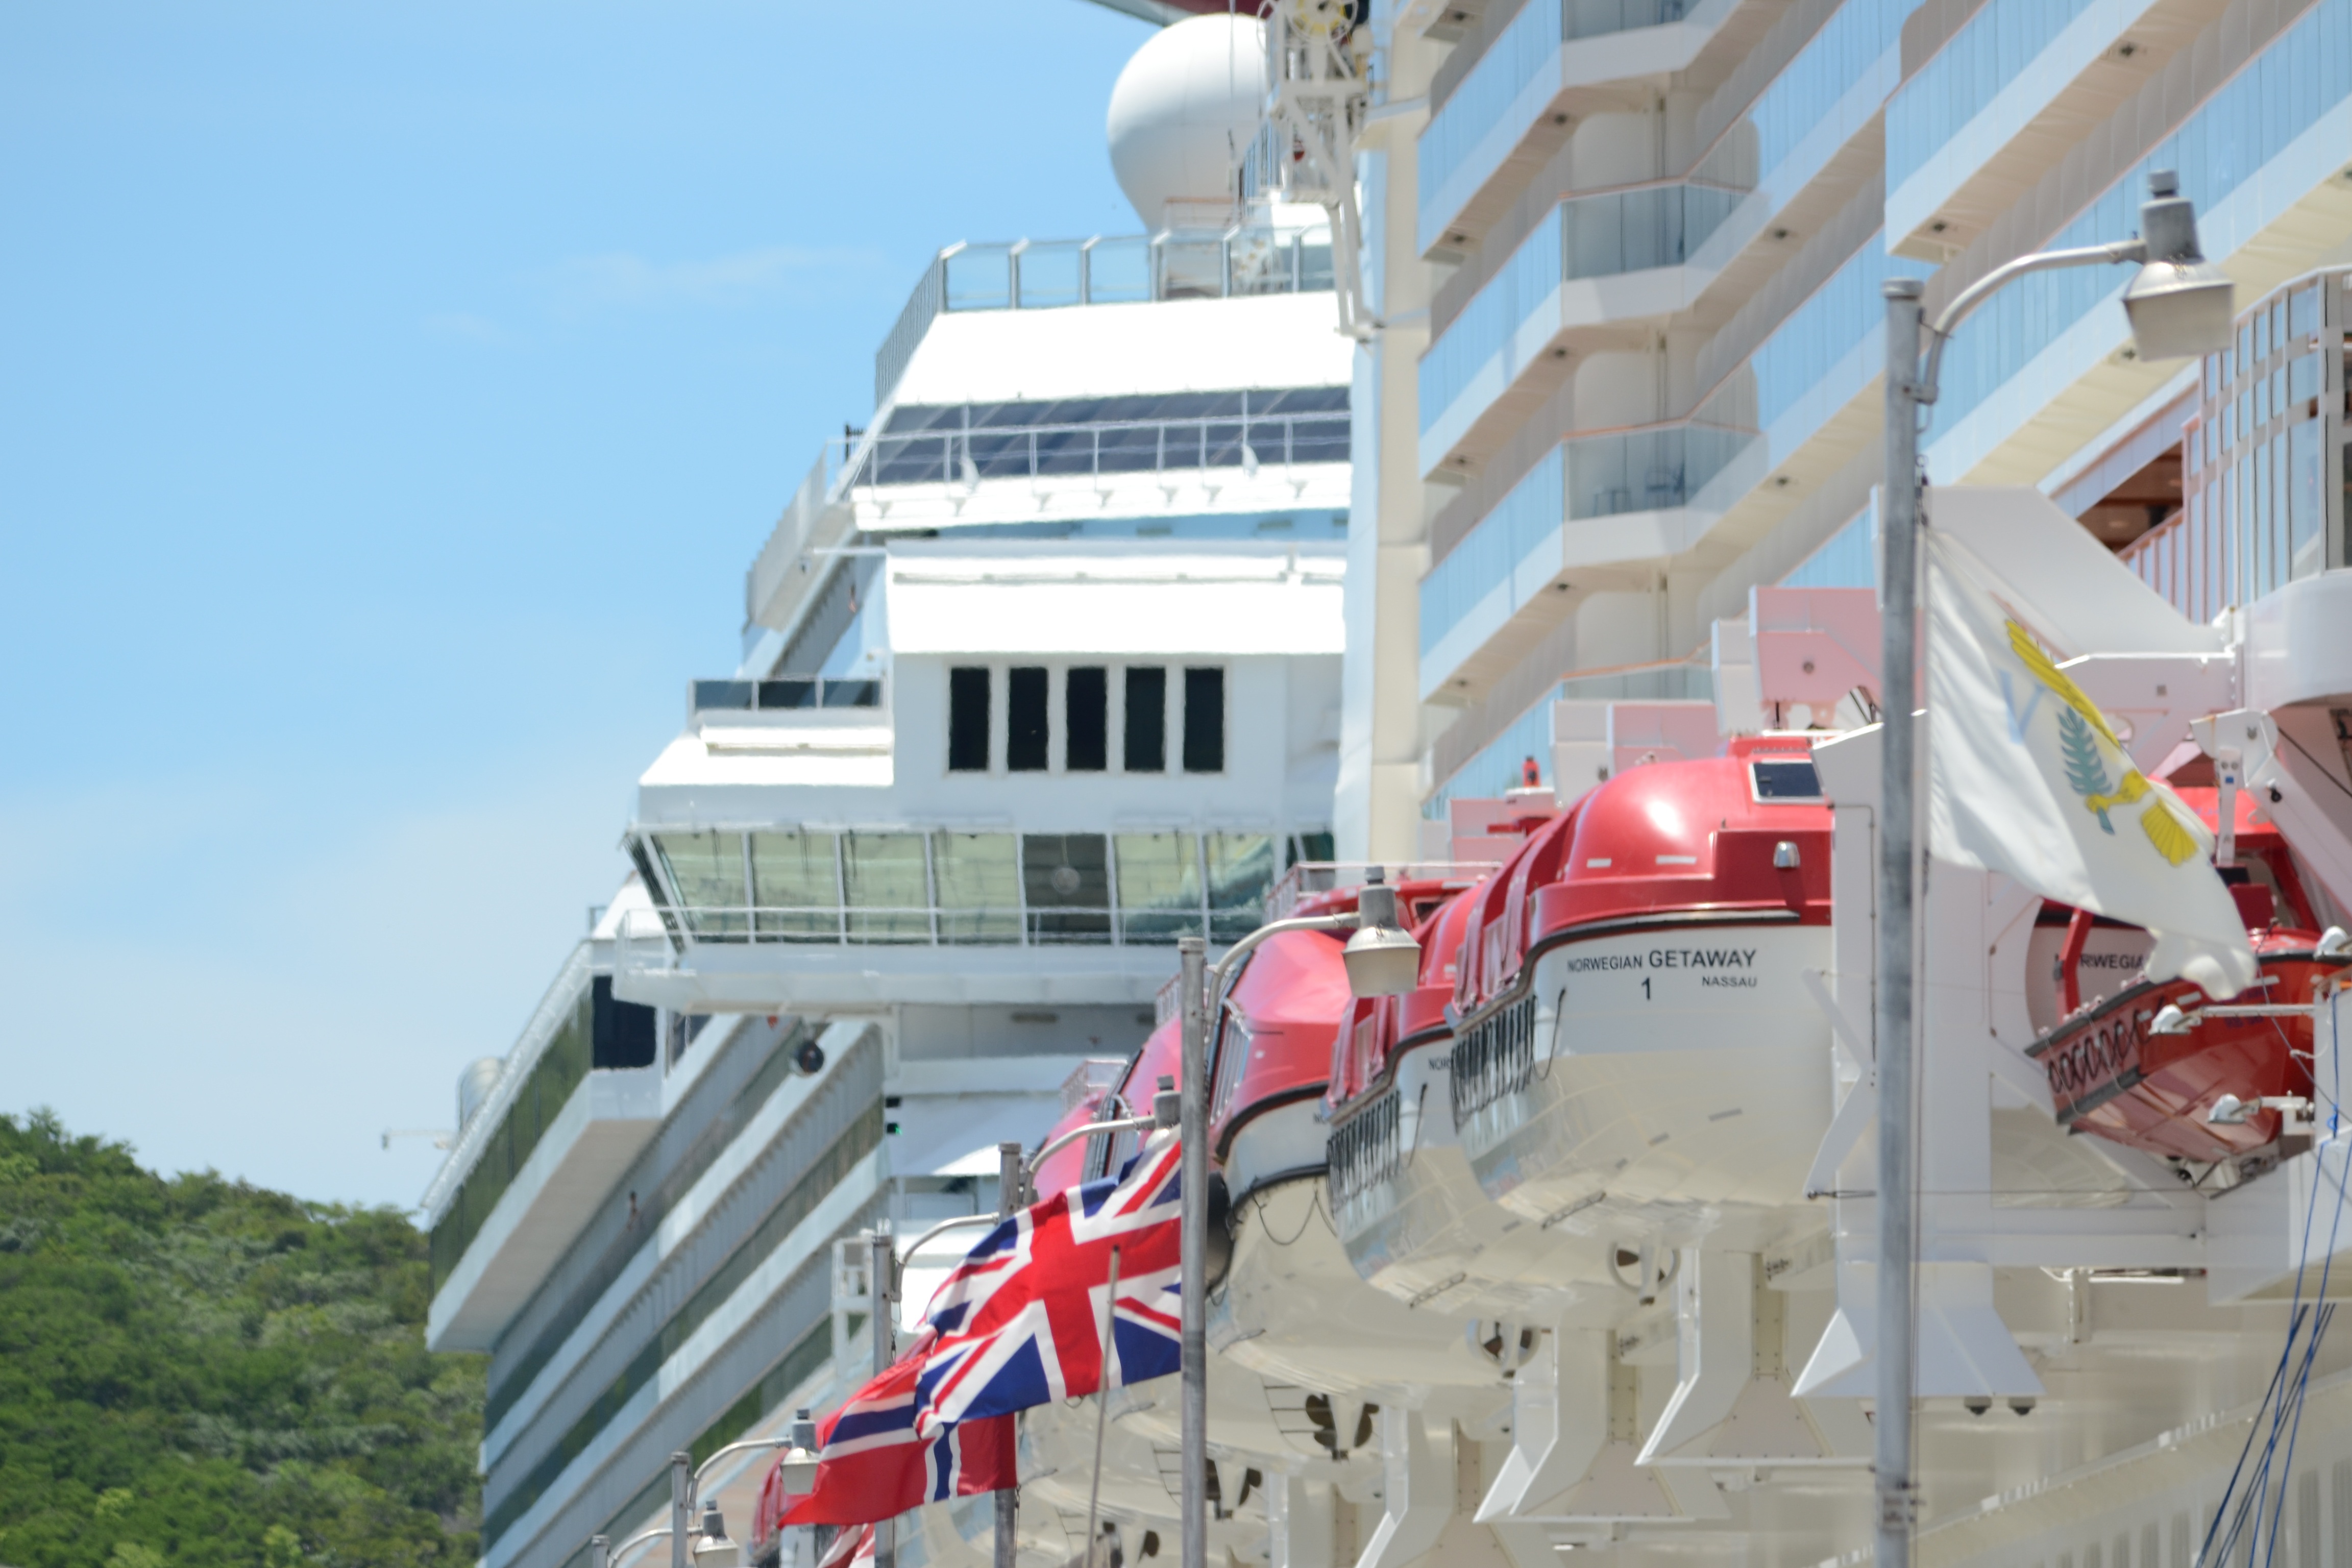
sea, coast, dock, ship, travel, vehicle, holiday, marina, stadium, luxury, resort, watercraft, cruise ship, destination, passenger ship, ship dock